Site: brandenburg
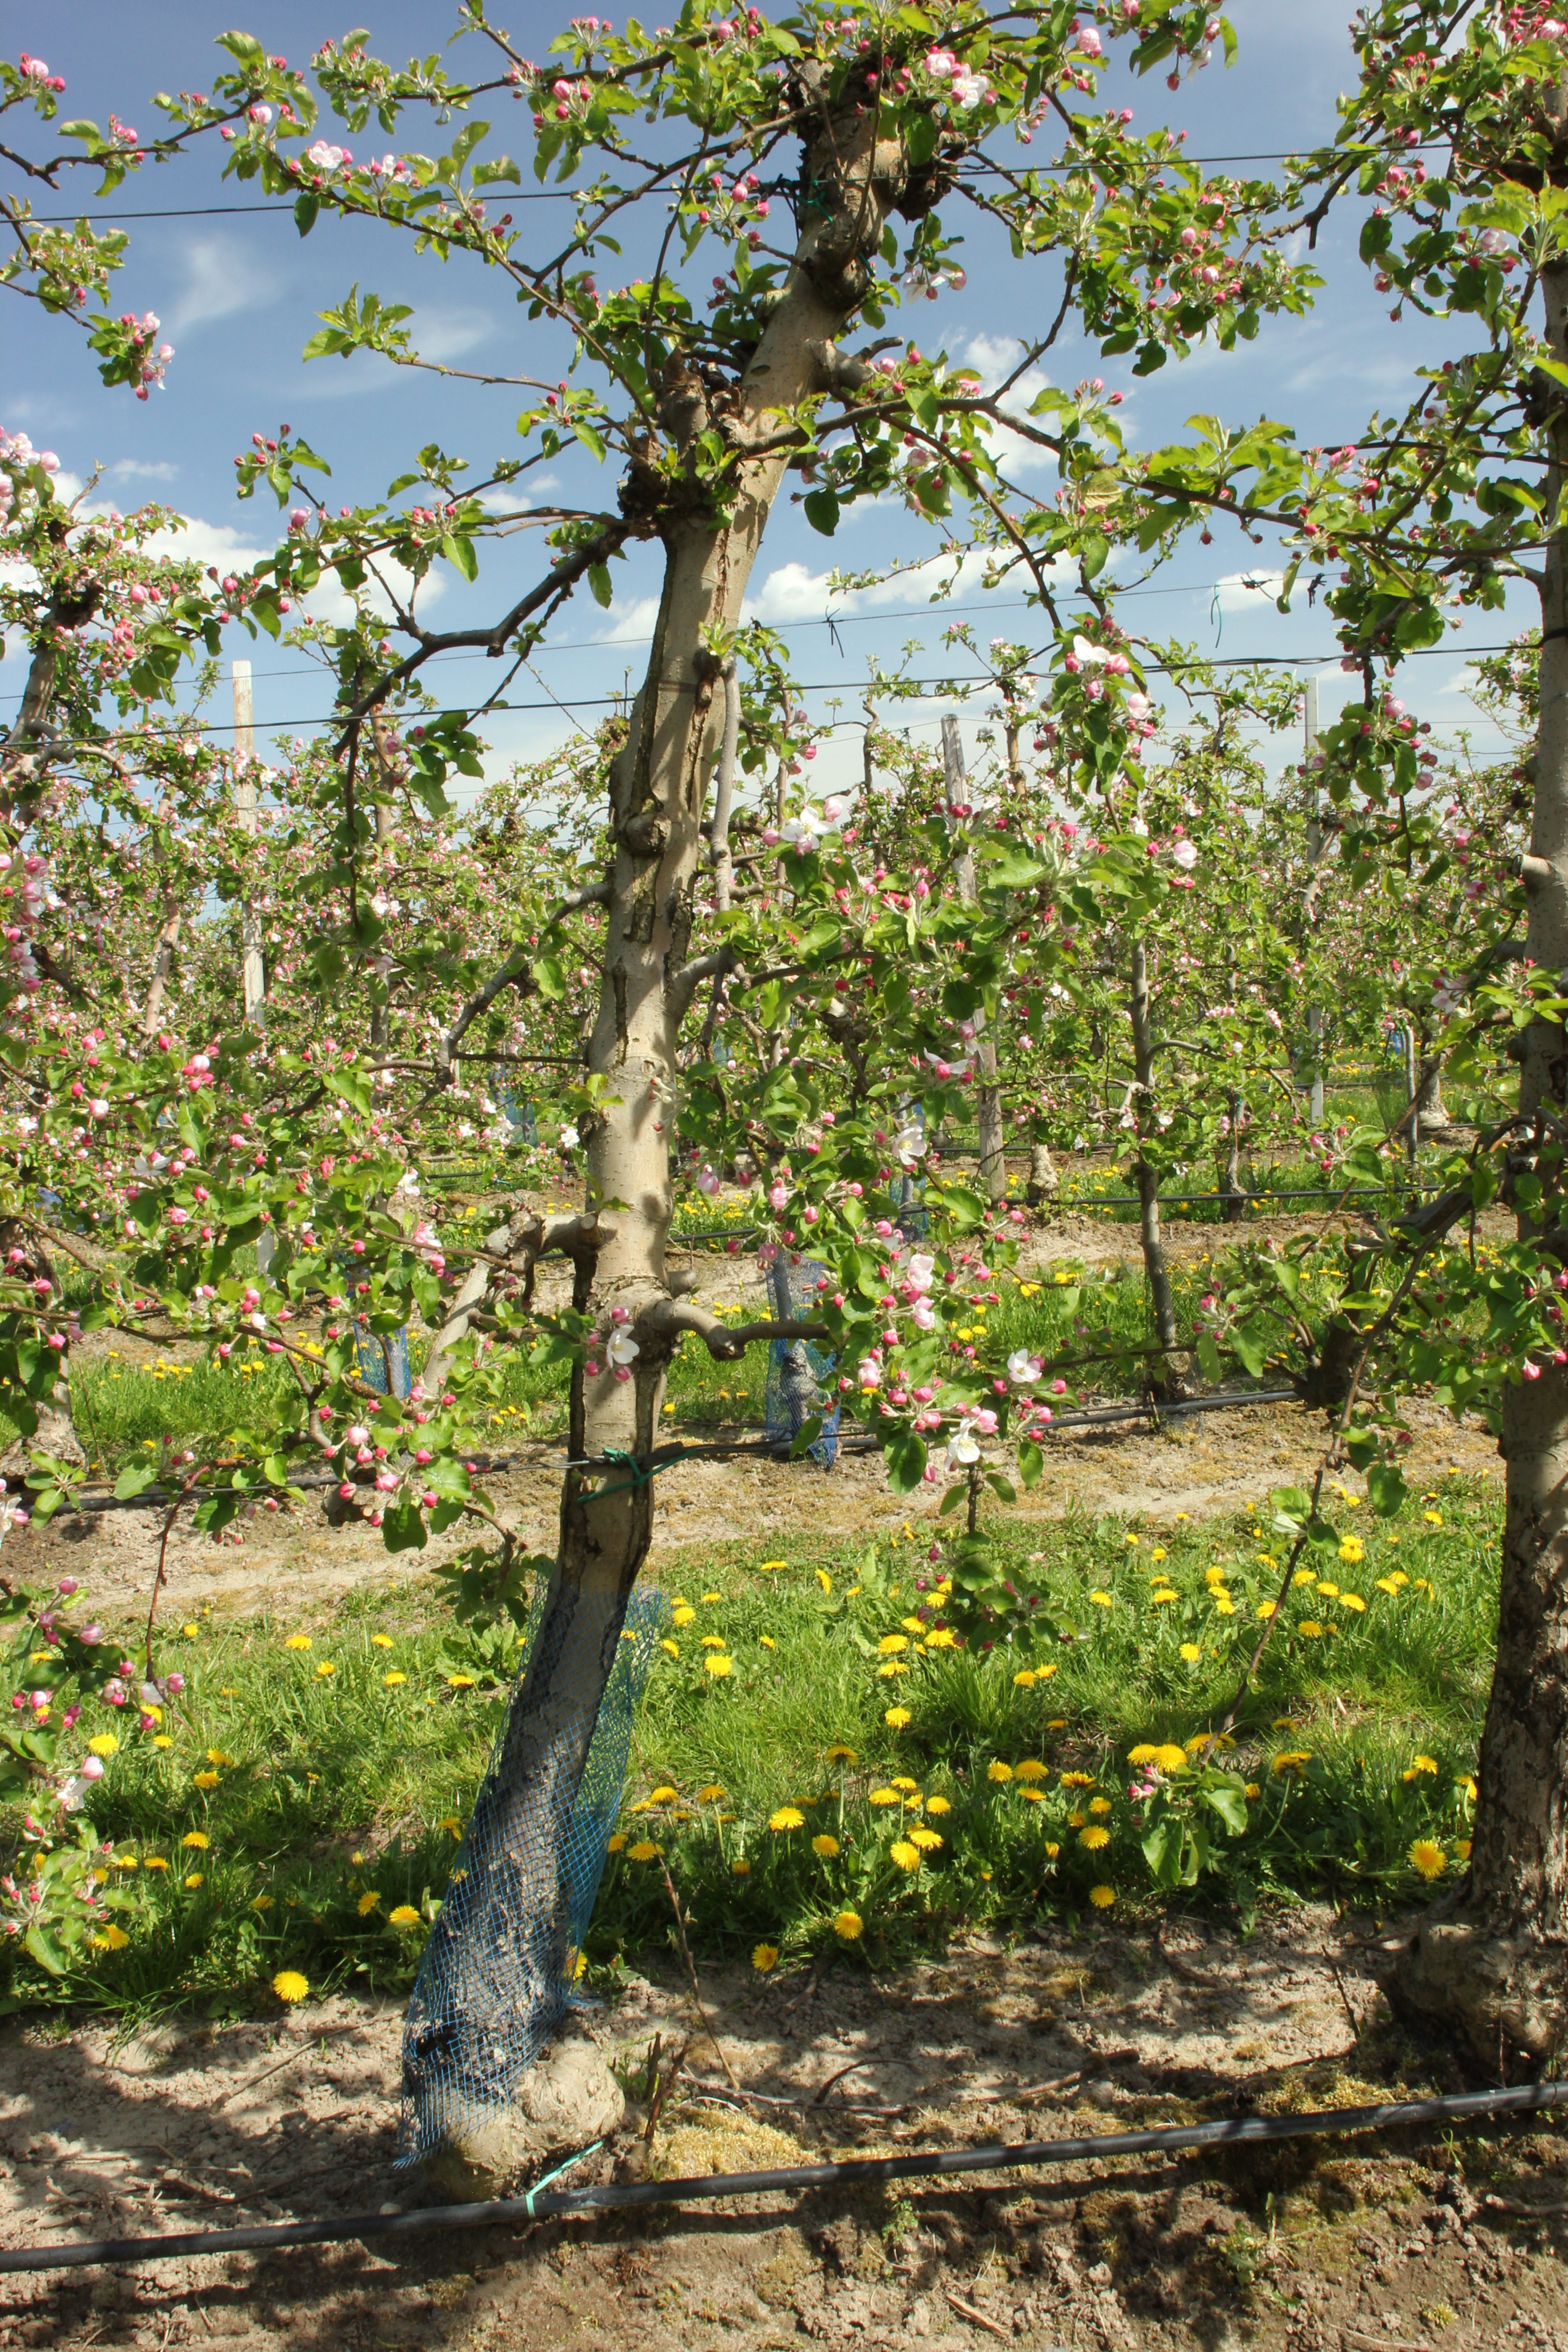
Growth stage (BBCH 57): Inflorescence emergence